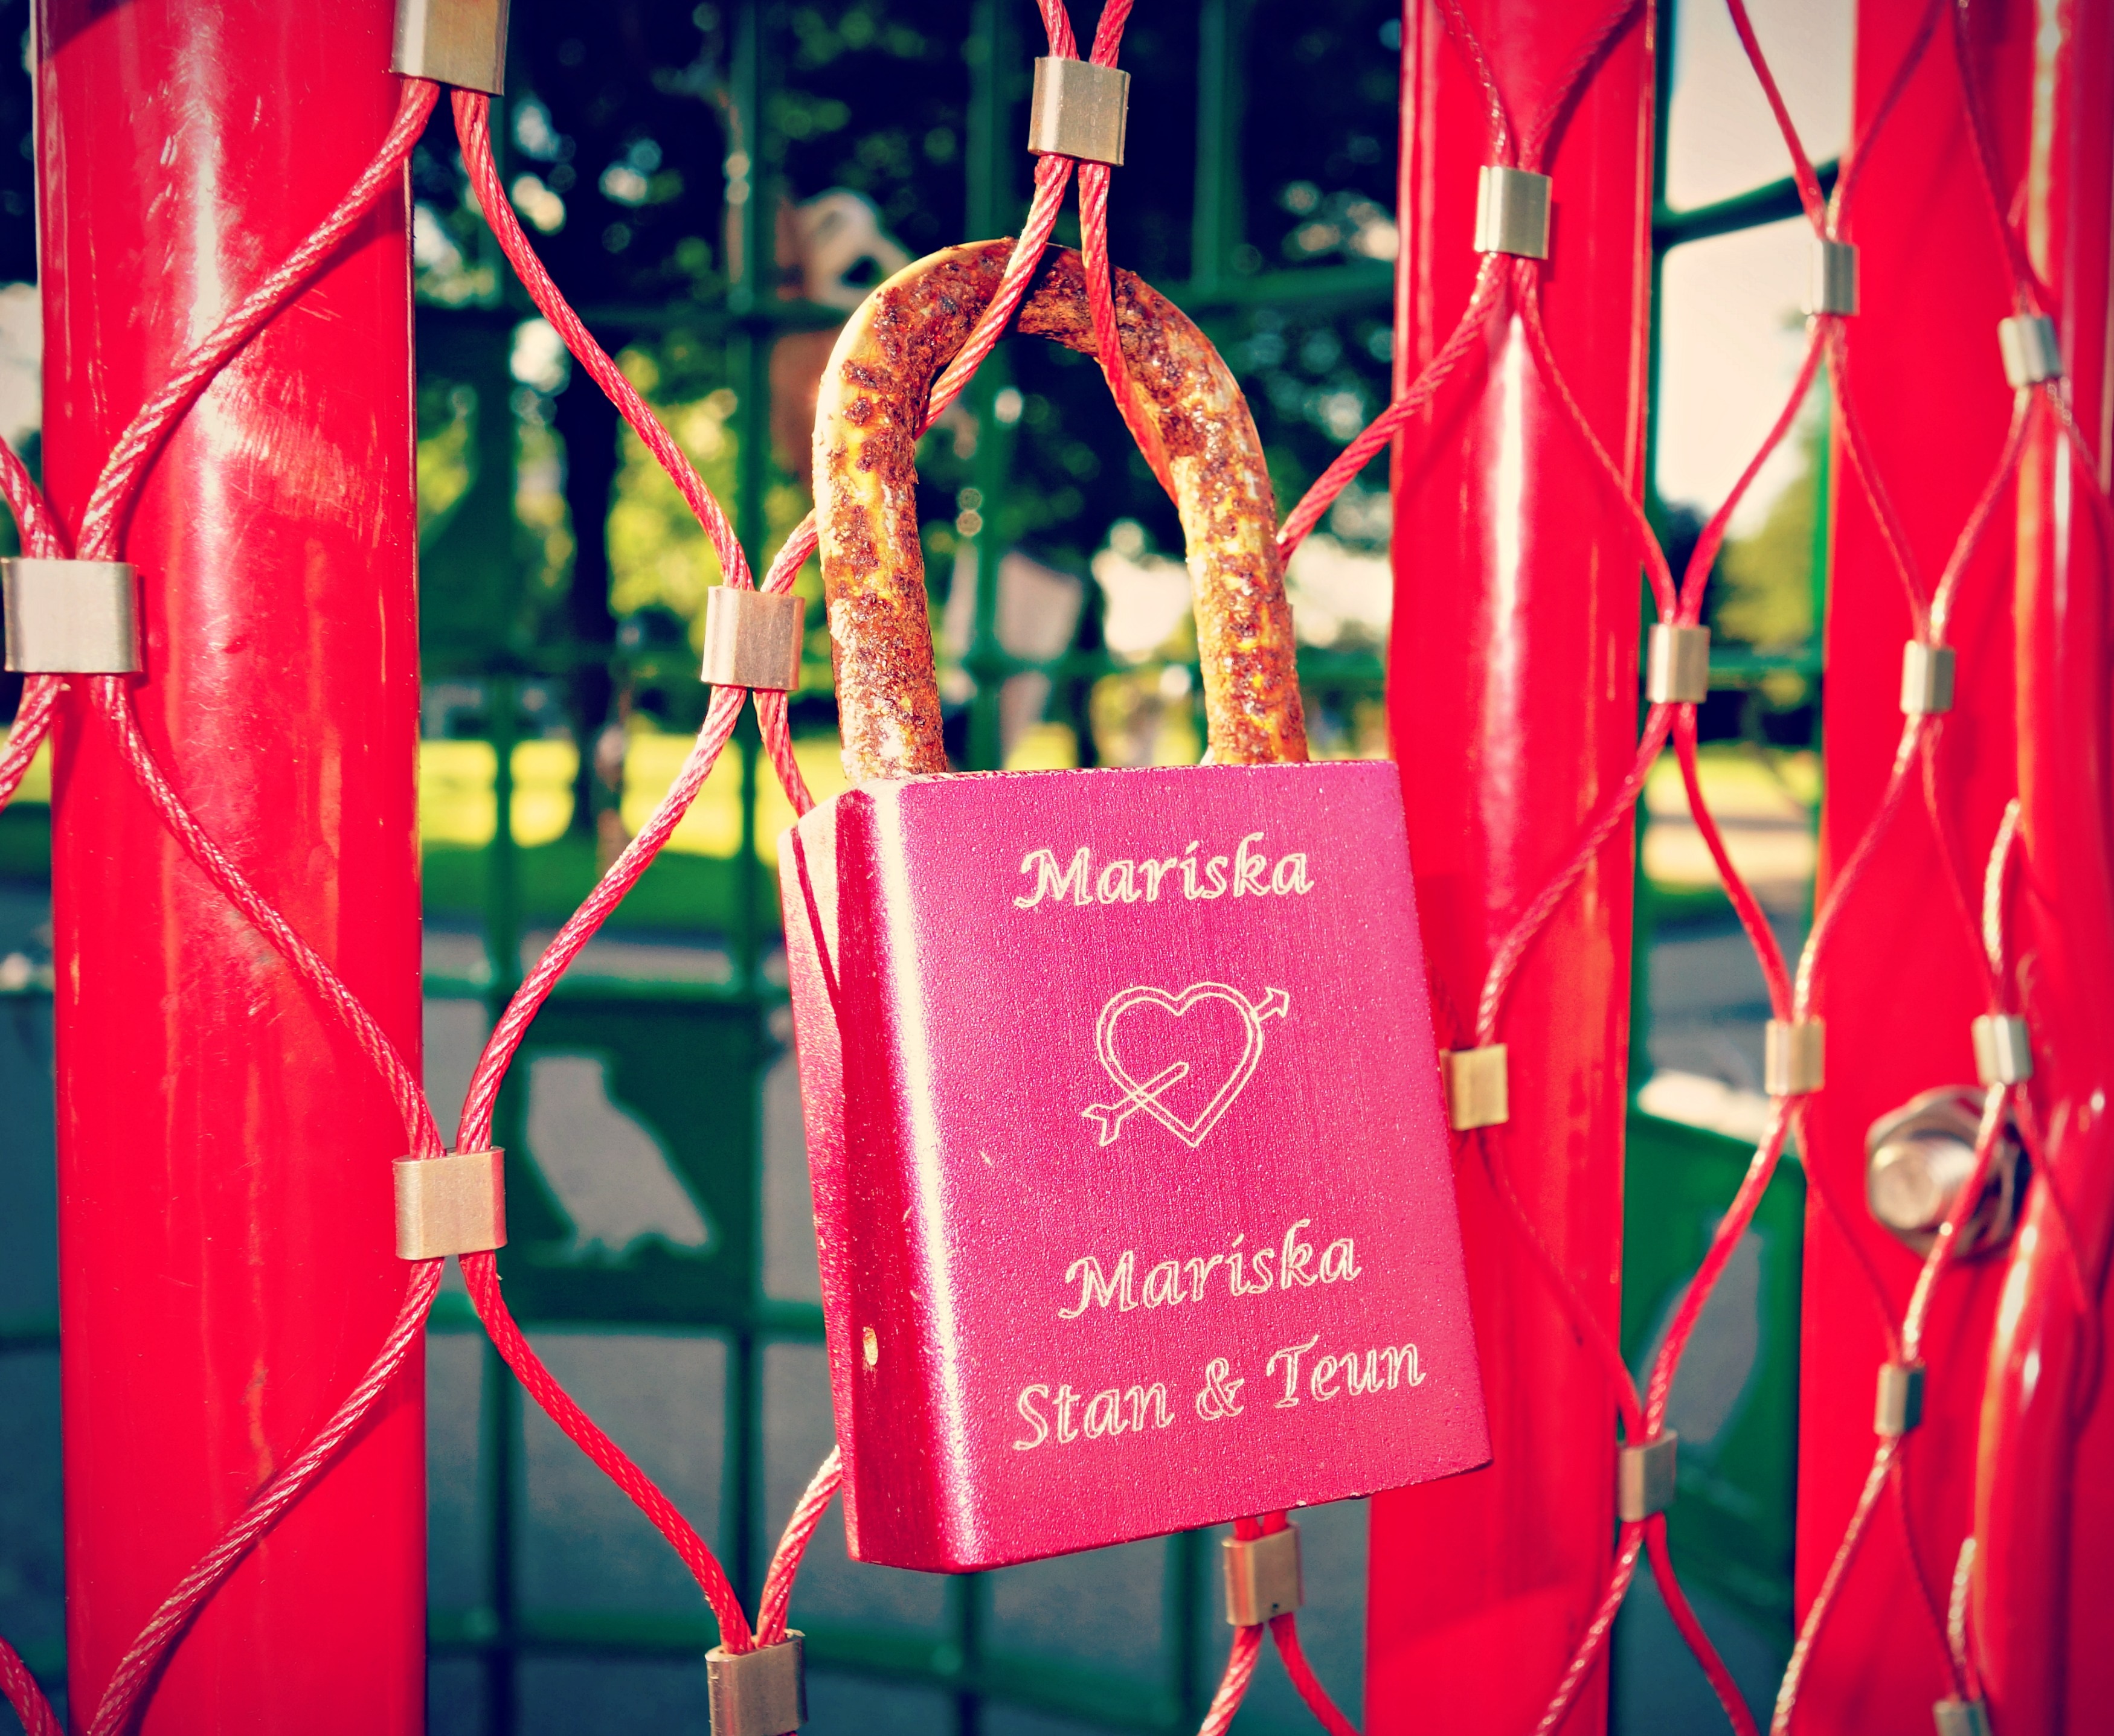
man, girl, woman, flower, boy, love, heart, spring, red, symbol, color, couple, pink, marriage, padlock, relationship, lock, liaison, pledge, love padlock, betrothal